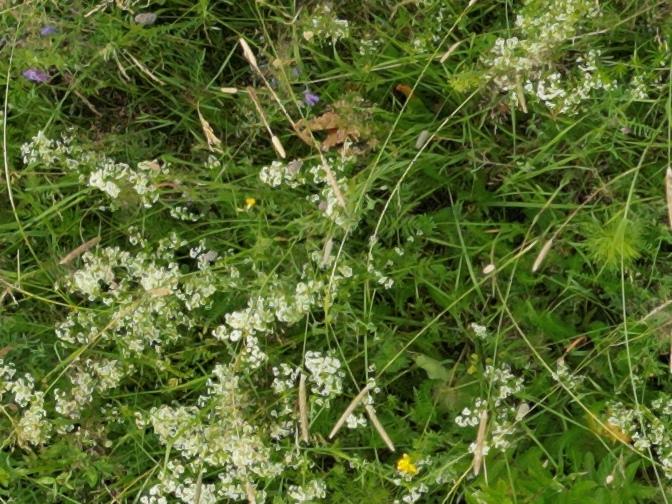
Flowers visible: yarrow flowers, yarrow flowers, yarrow flowers, yarrow flowers, yarrow flowers, yarrow flowers